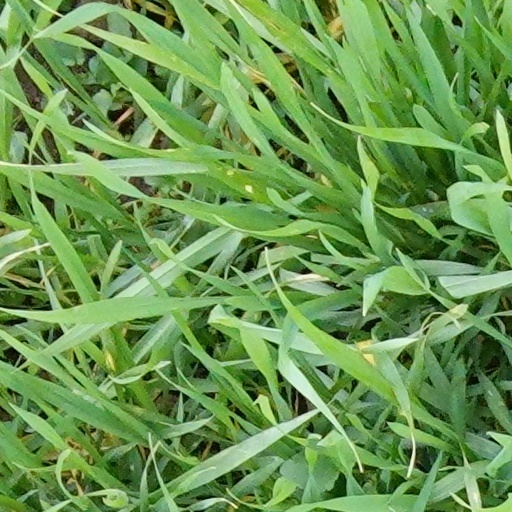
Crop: wheat